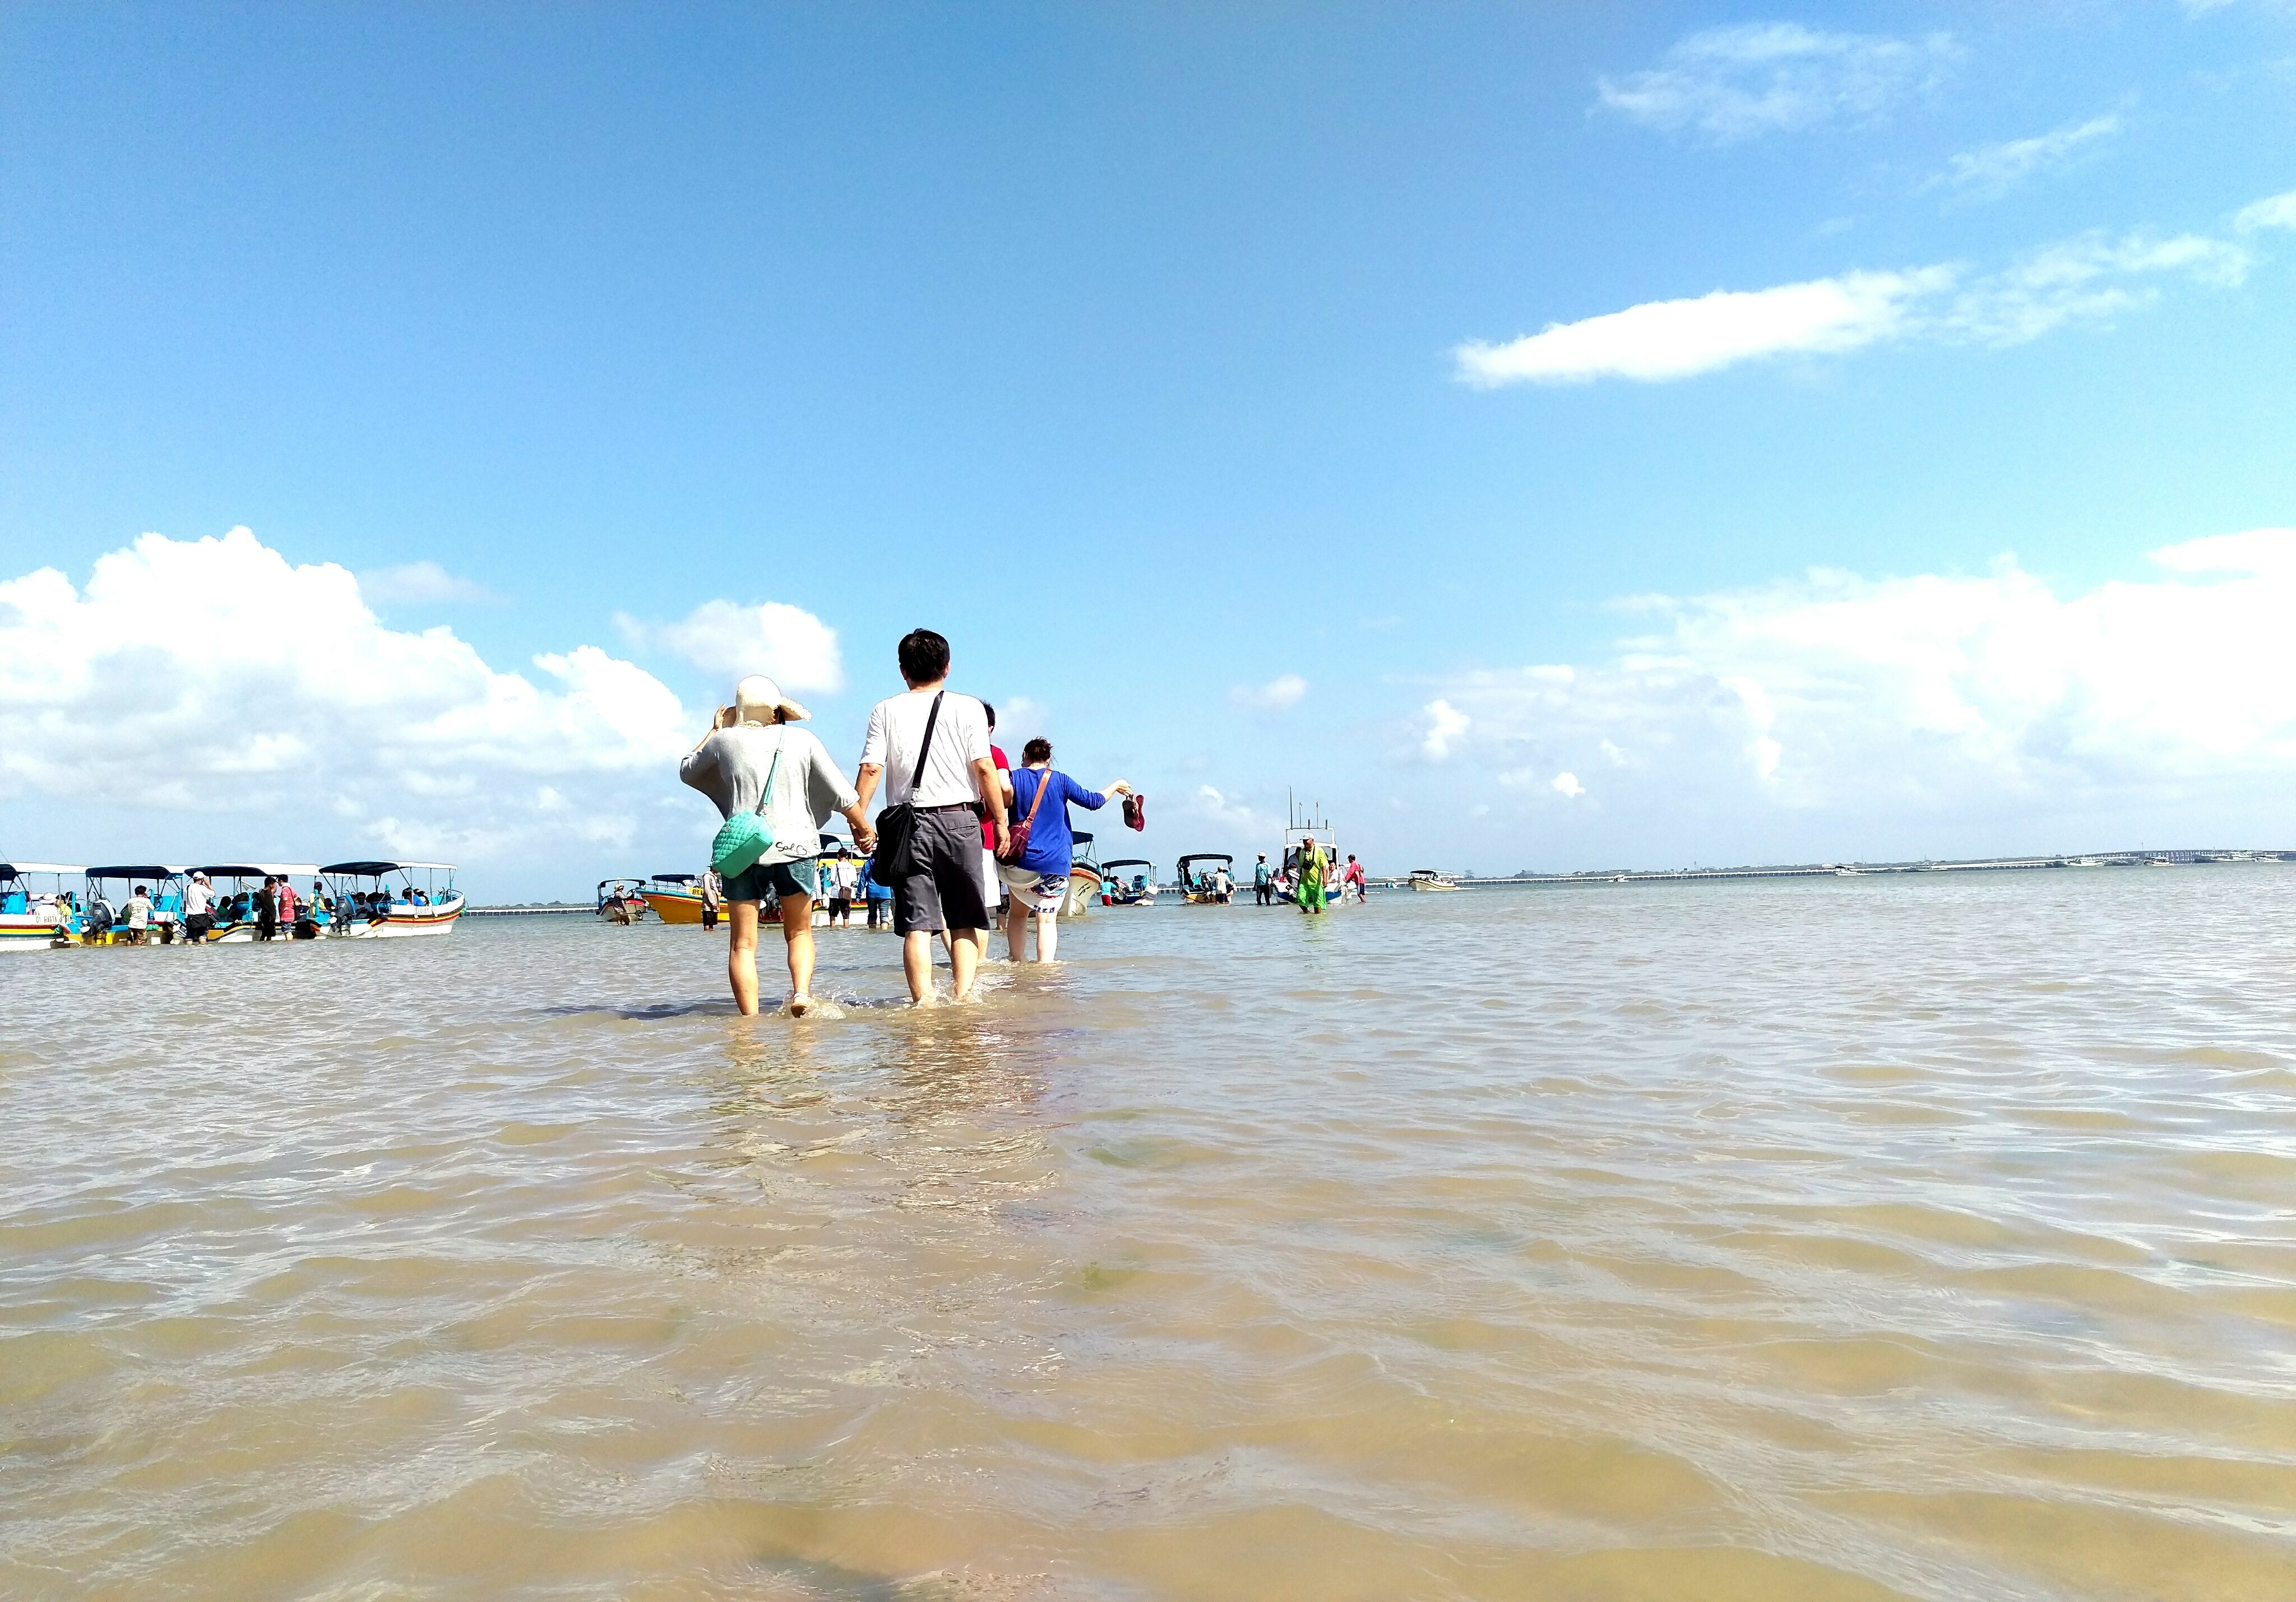
beach, sea, boat, vehicle, boating